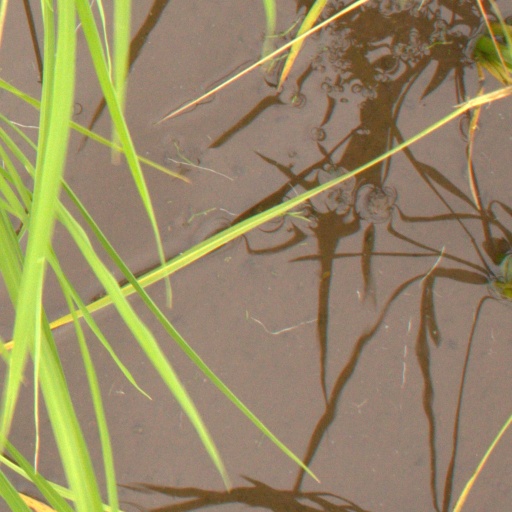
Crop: rice